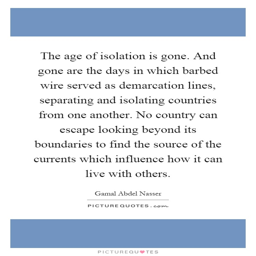
the age of isolation is gone .